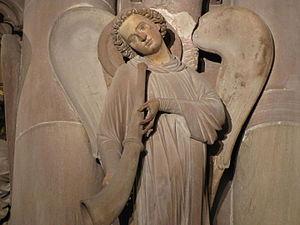
Alsace, Bas-Rhin, Cathédrale Notre-Dame de Strasbourg (PA00085015).Croisillon sud, Pilier des Anges (XIIIe): ange musicien